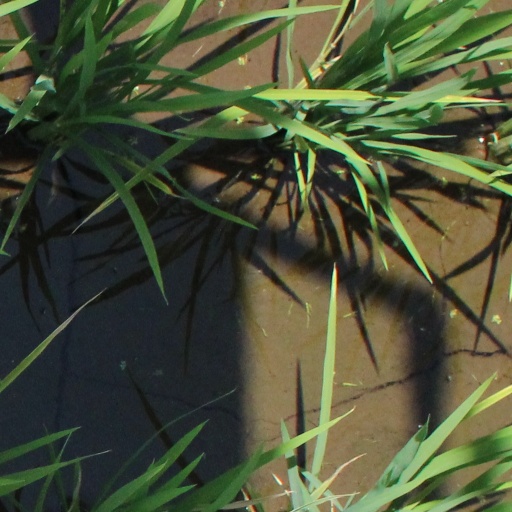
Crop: rice